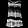
Label: Shirt